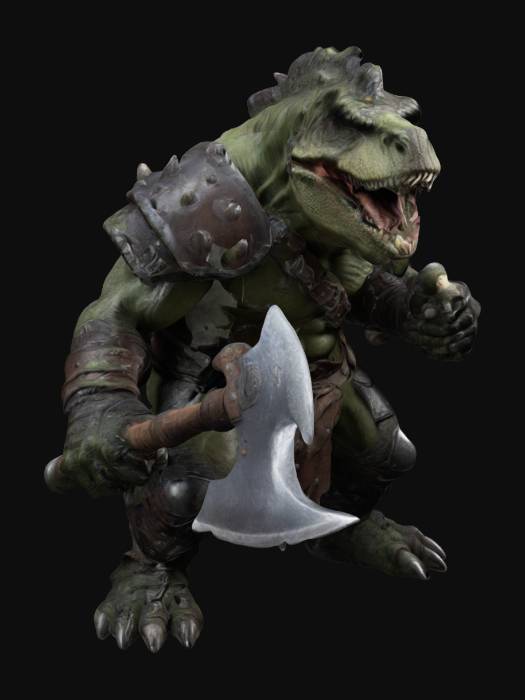
미적 점수 (1~10점): 9